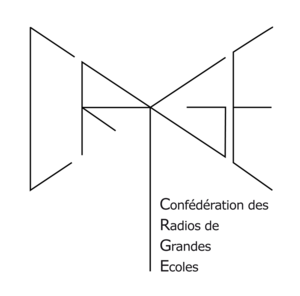
Confédération des Radios de Grandes Ecoles
La Confédération des Radios de Grandes Écoles est une association à but non lucratif regroupant 47 webradios appartenant notamment aux écoles supérieures de commerce, d’ingénieurs, de sciences politiques ou les écoles normales supérieures.